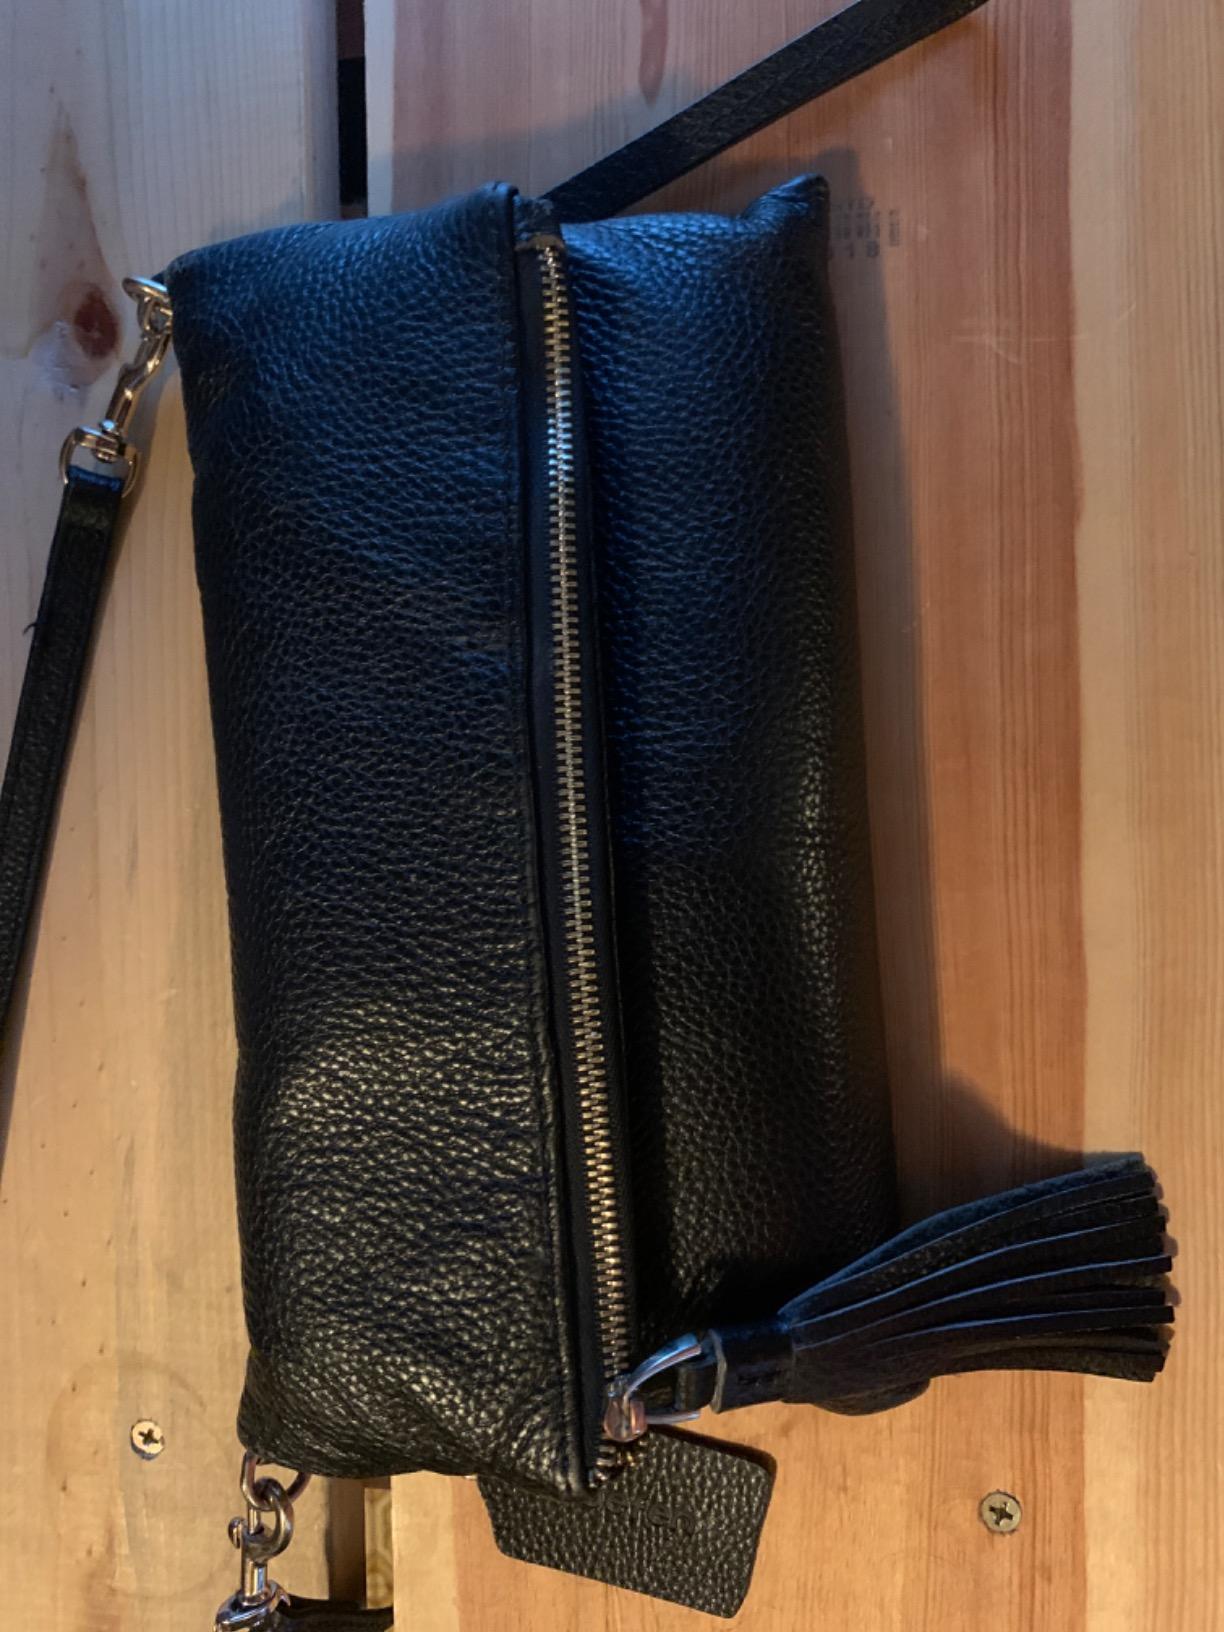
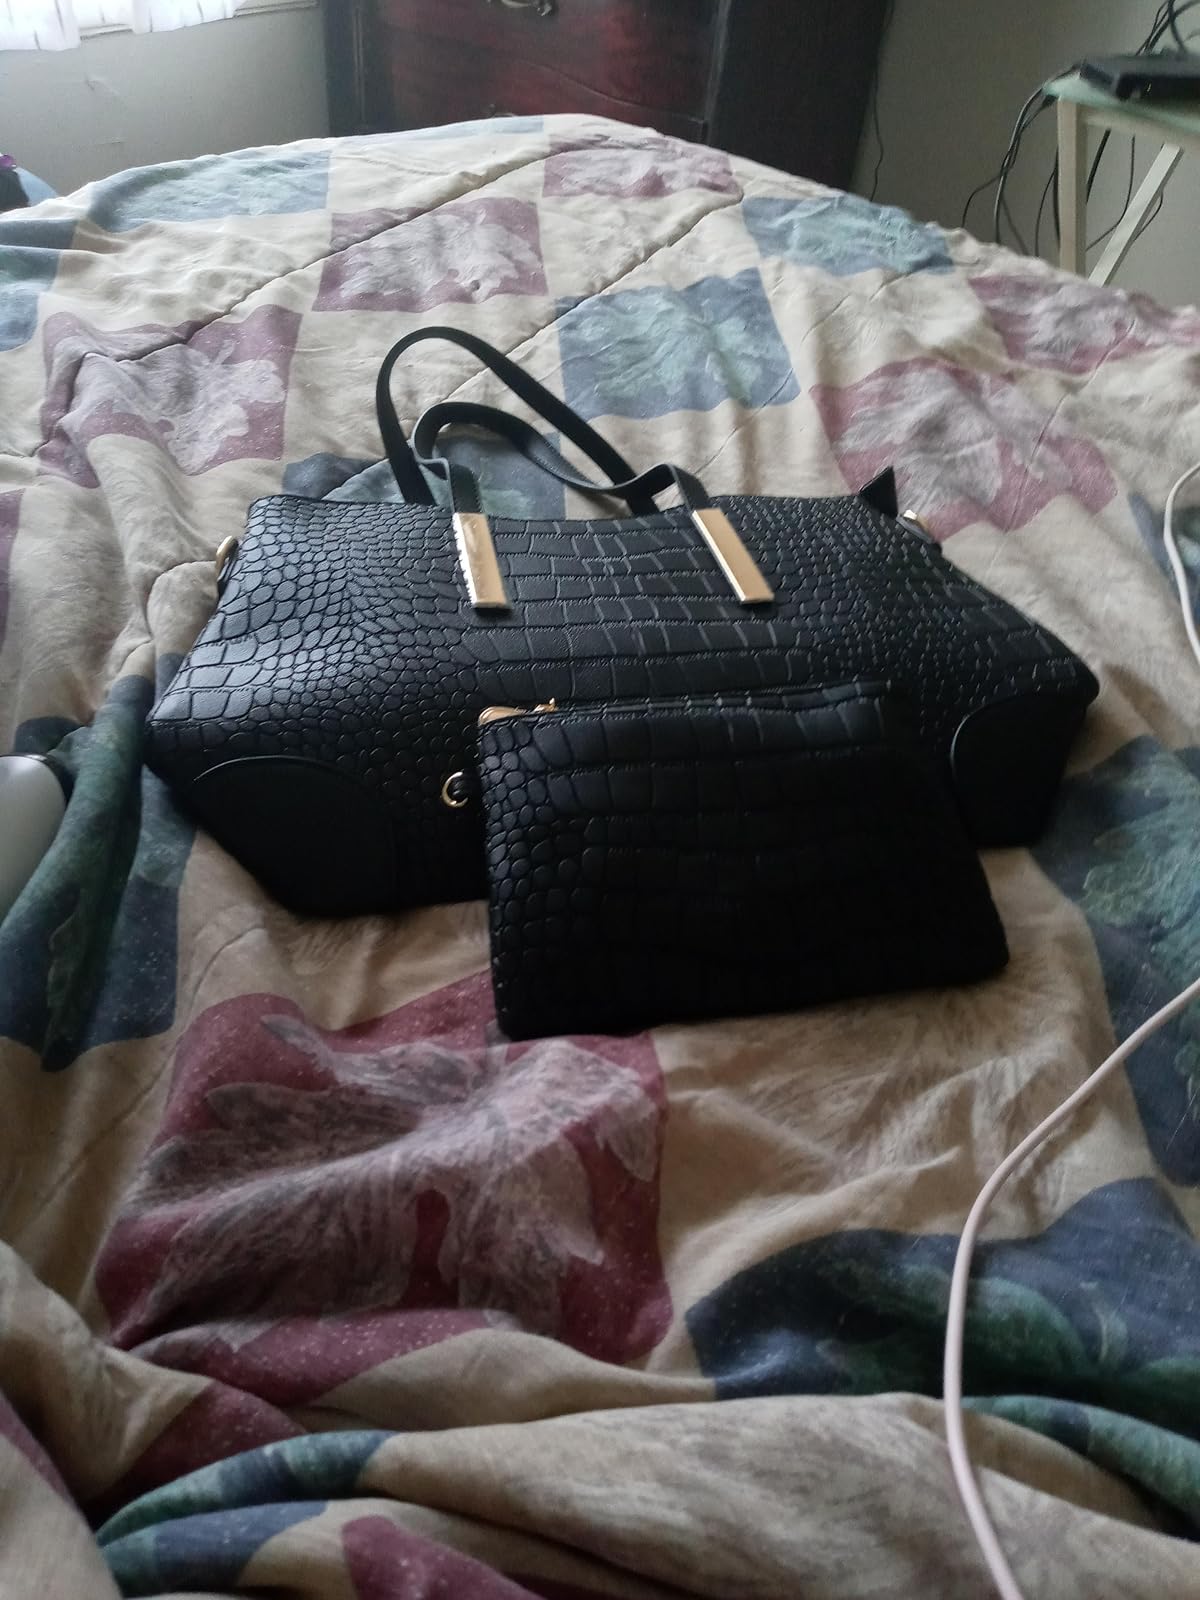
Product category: accessories_handbag
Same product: no